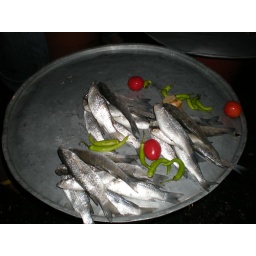
a fish in the market